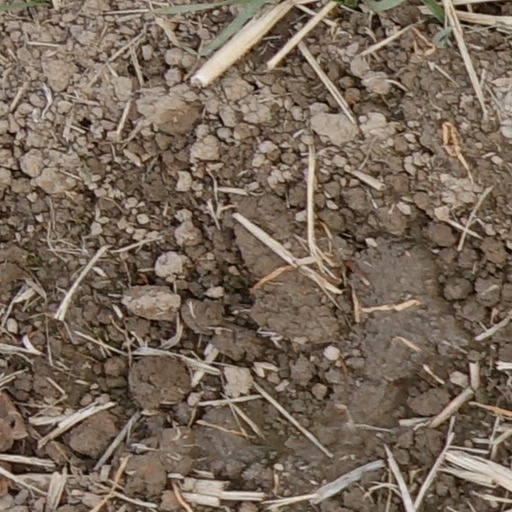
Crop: wheat